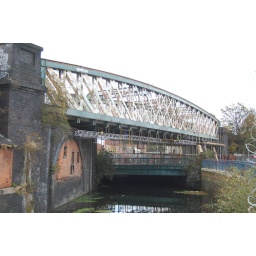
the long side of the bridge that stretches over the river as it bends round and back under the old railway line